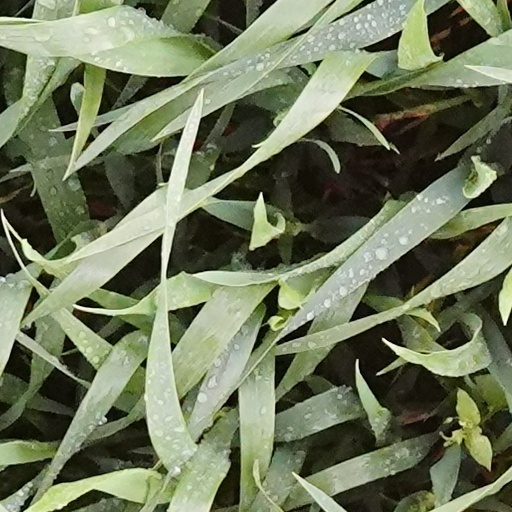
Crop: wheat